Minsk region

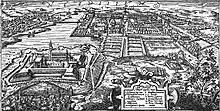
17th-century view of Nyasvizh, important residential city of the powerful magnate Radziwiłł family

Beginning the 10th century, the territory of the current Minsk region was part of Kievan Rus', the Principality of Polotsk, and later it was included in the Grand Duchy of Lithuania. With the unification of the Grand Duchy of Lithuania and the Kingdom of Poland, the territory became part of the Polish–Lithuanian Commonwealth.